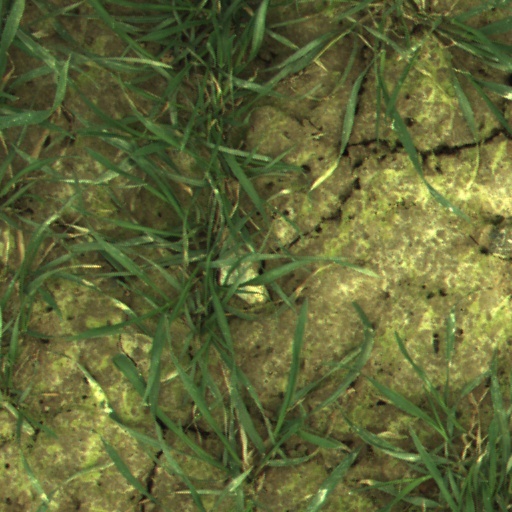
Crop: wheat